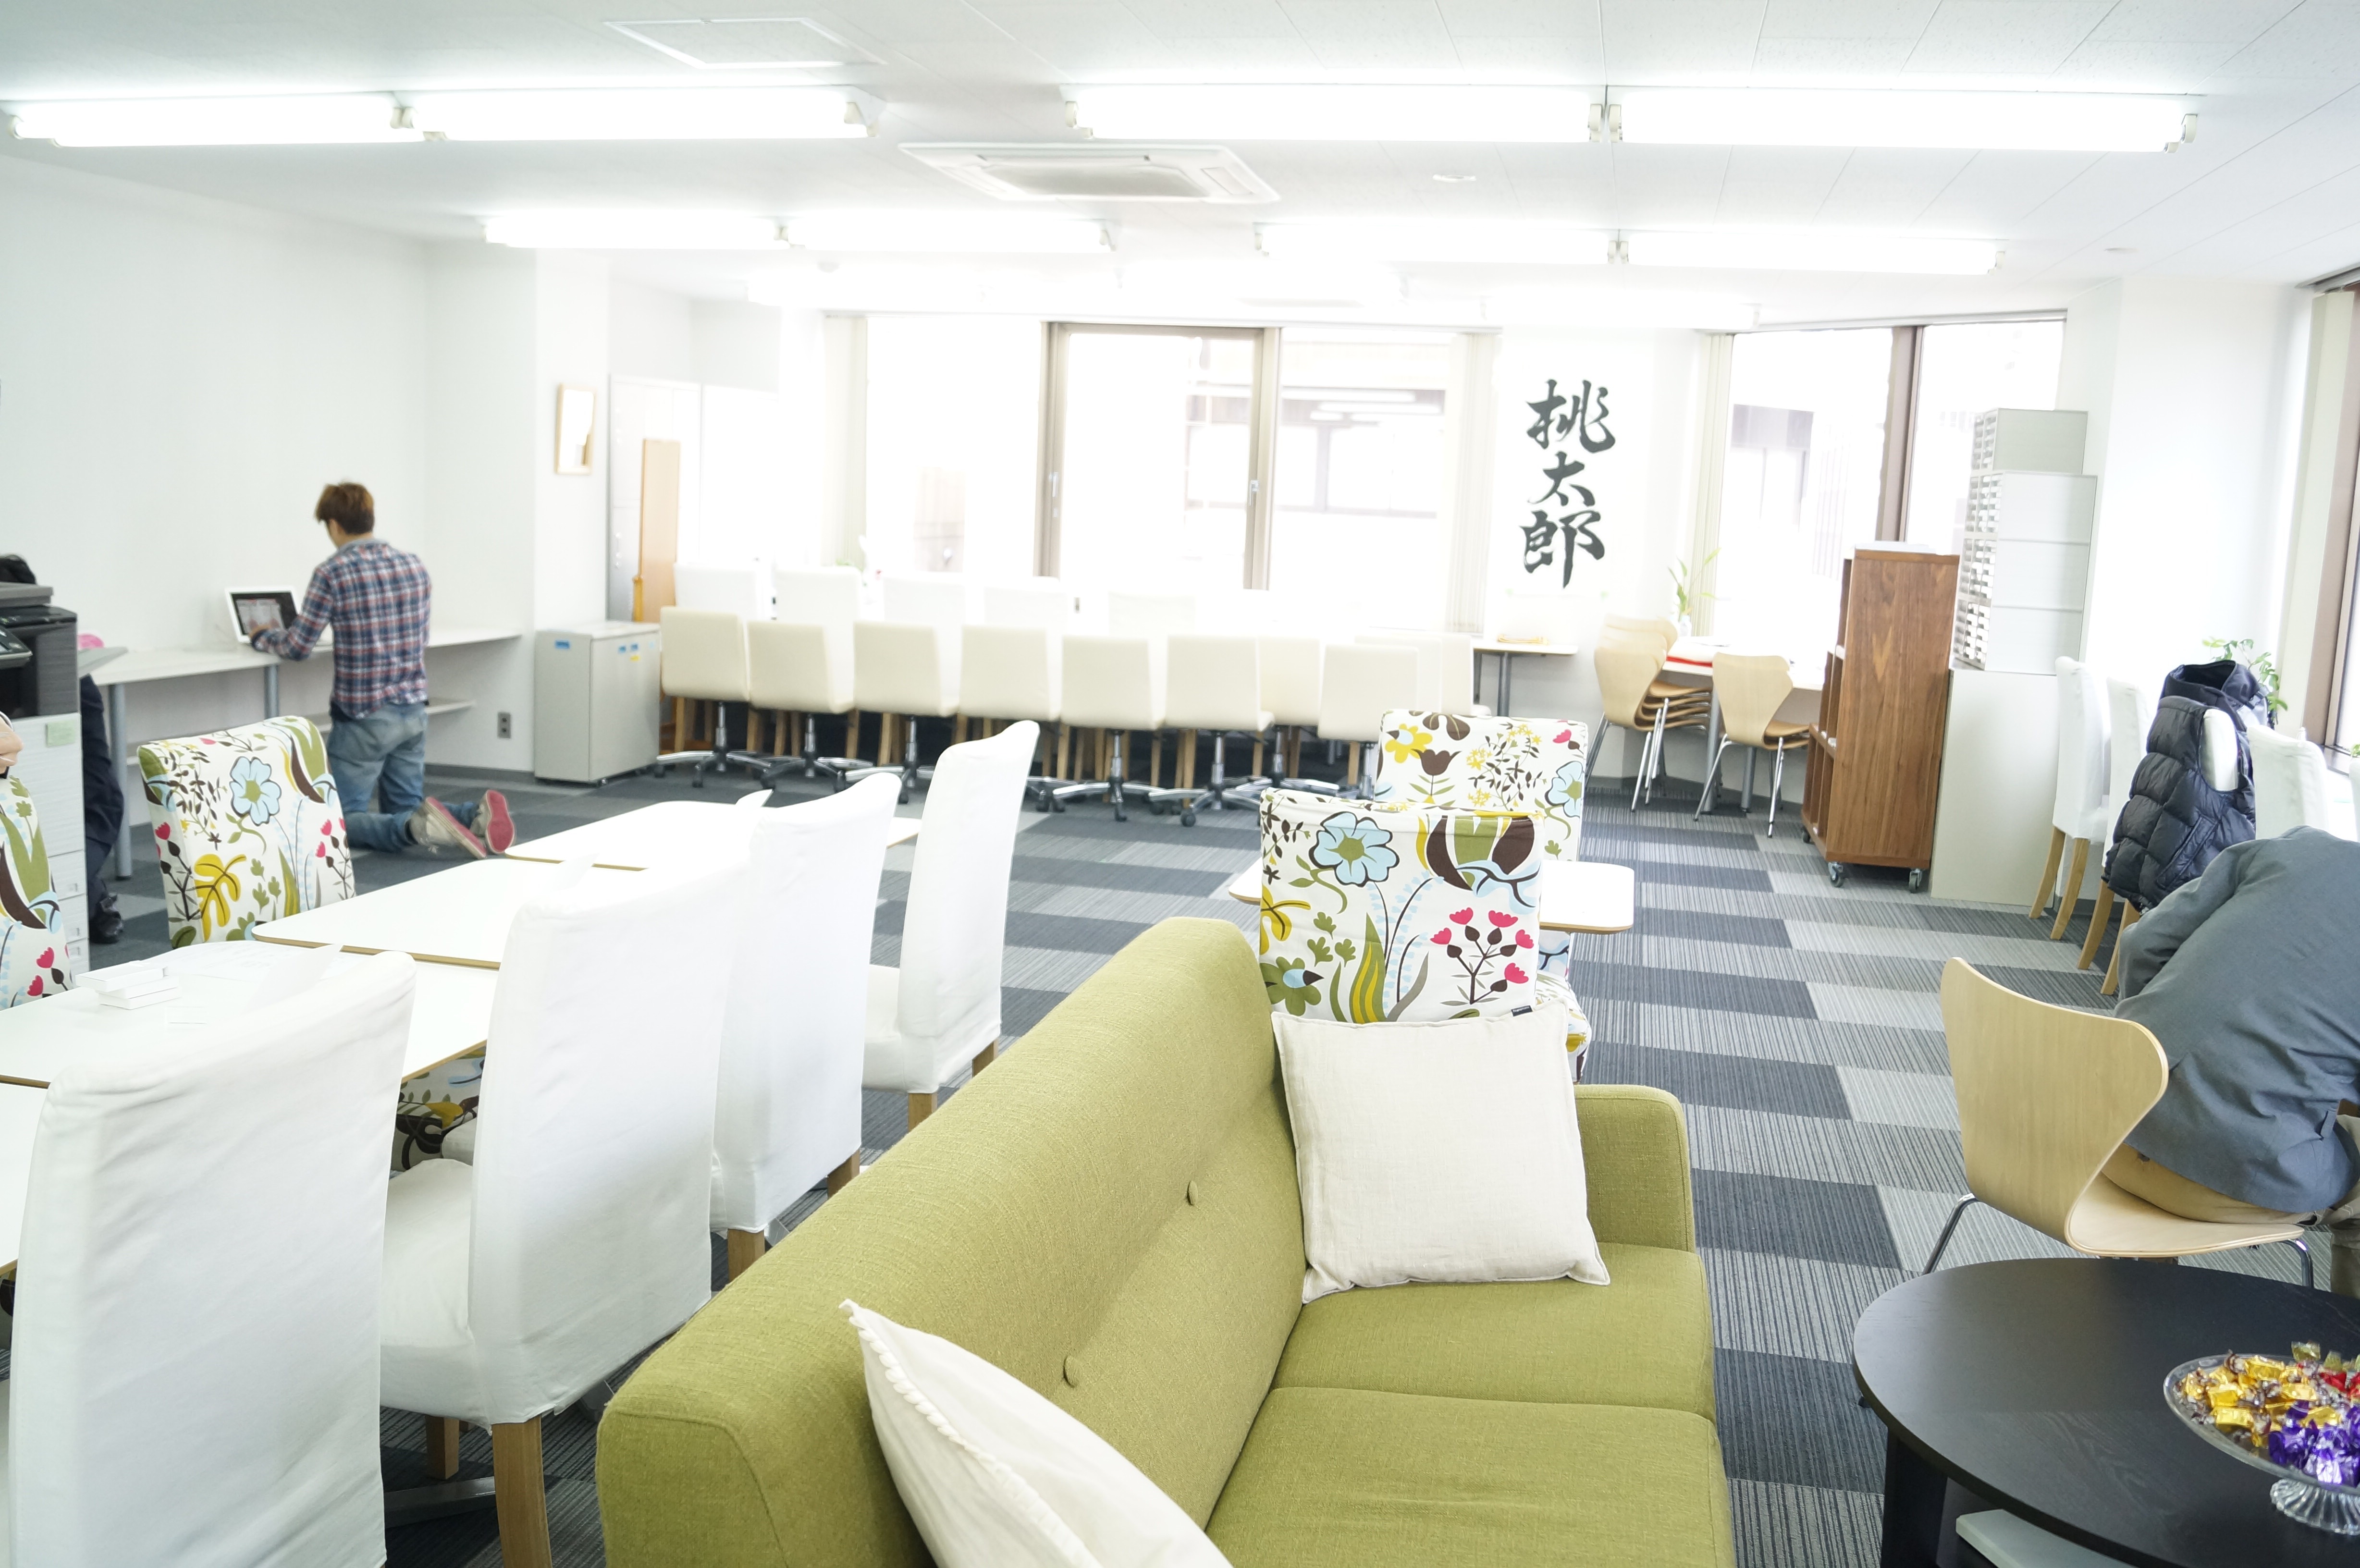
restaurant, meal, office, room, sofa, lounge, interior design, function hall, conference hall